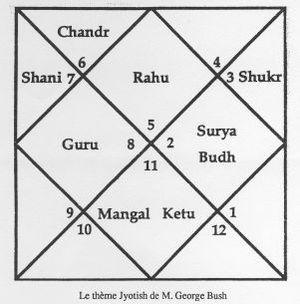
L’astrologie indienne est un système astrologique issu des Vedas. Bien que la structure générale de ce système soit similaire à celui que l'on trouve en Occident, cette astrologie étant fondée sur l'Ayanamsha (décalage dû à la précession des équinoxes), tous les signes du zodiaque, par exemple, sont donc décalés. Elle fait partie des Védangas: les six arts et sciences auxiliaires de l'hindouisme, liés aux Védas.